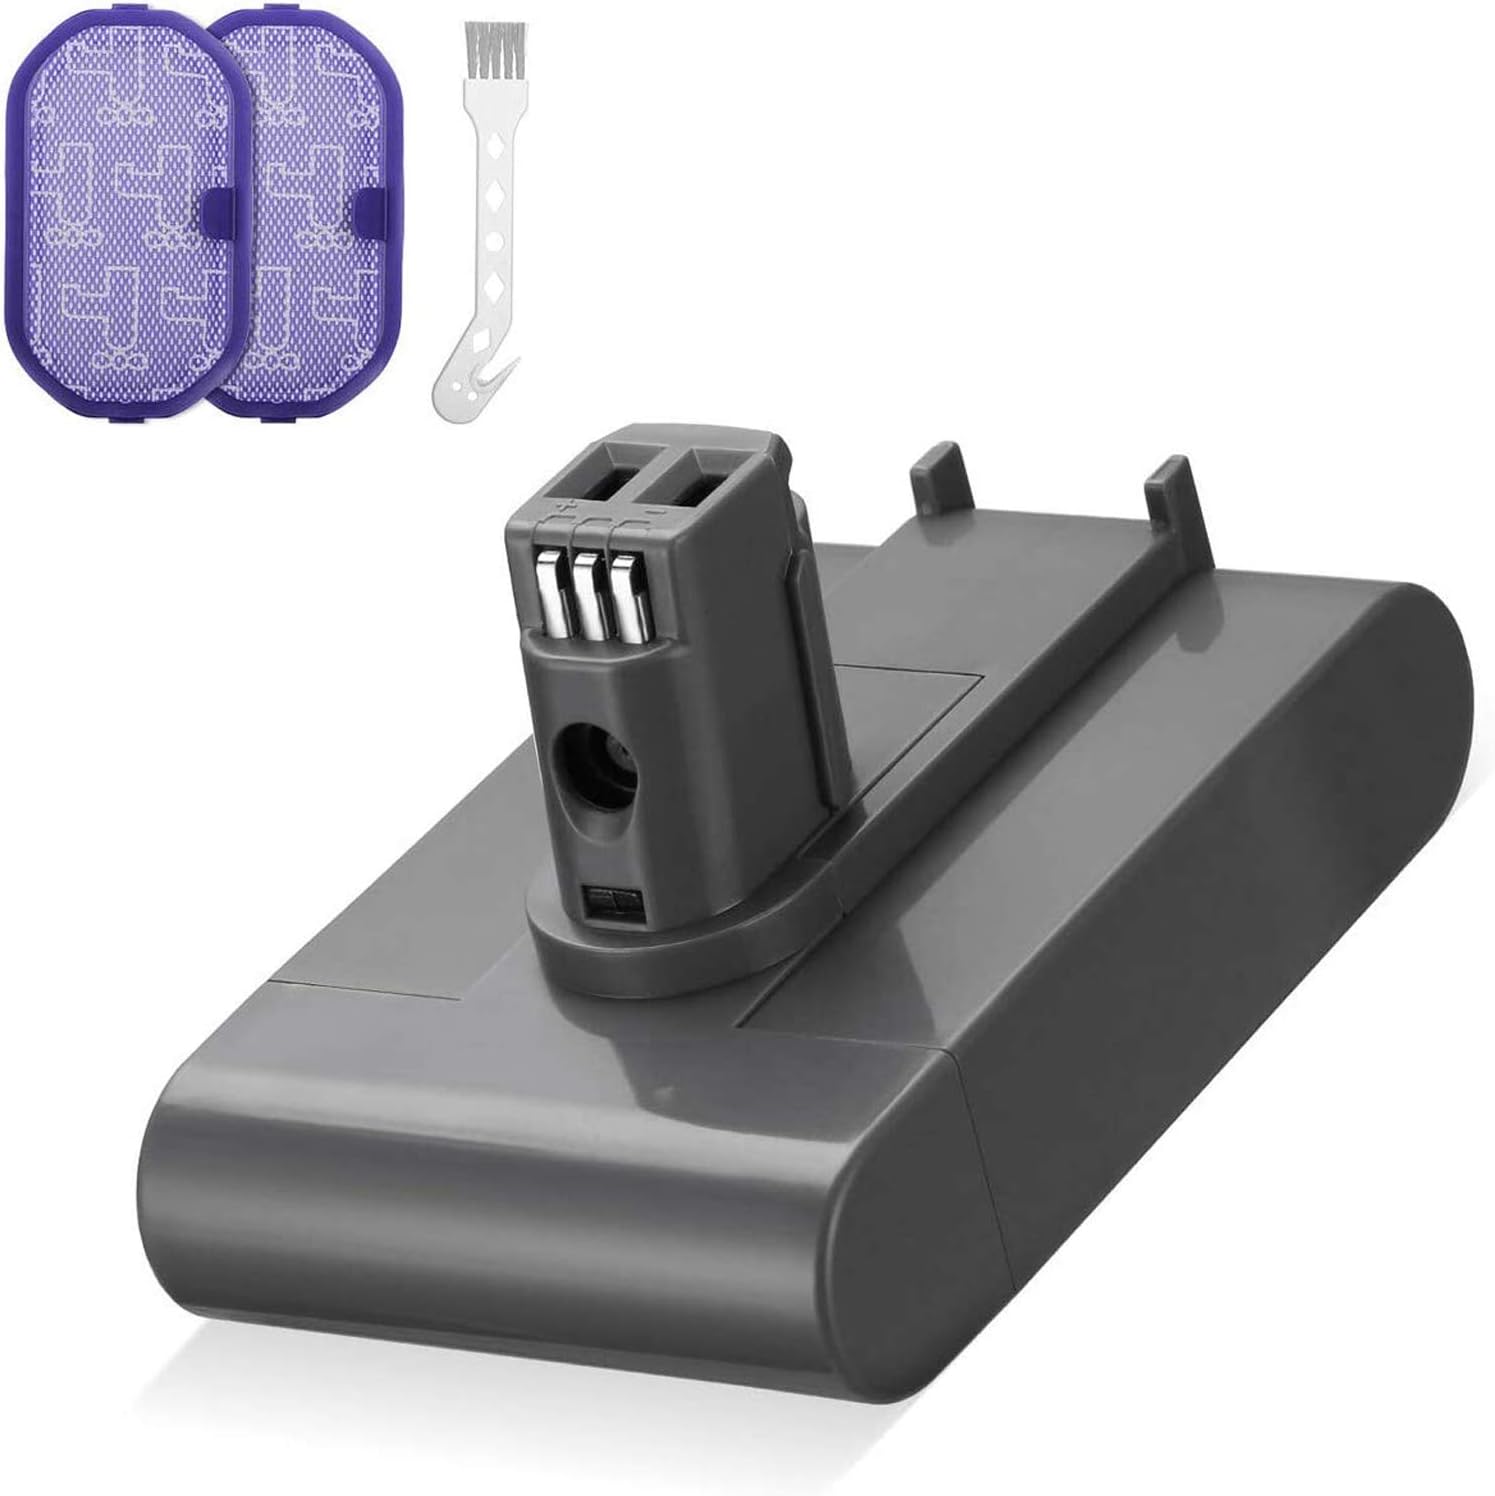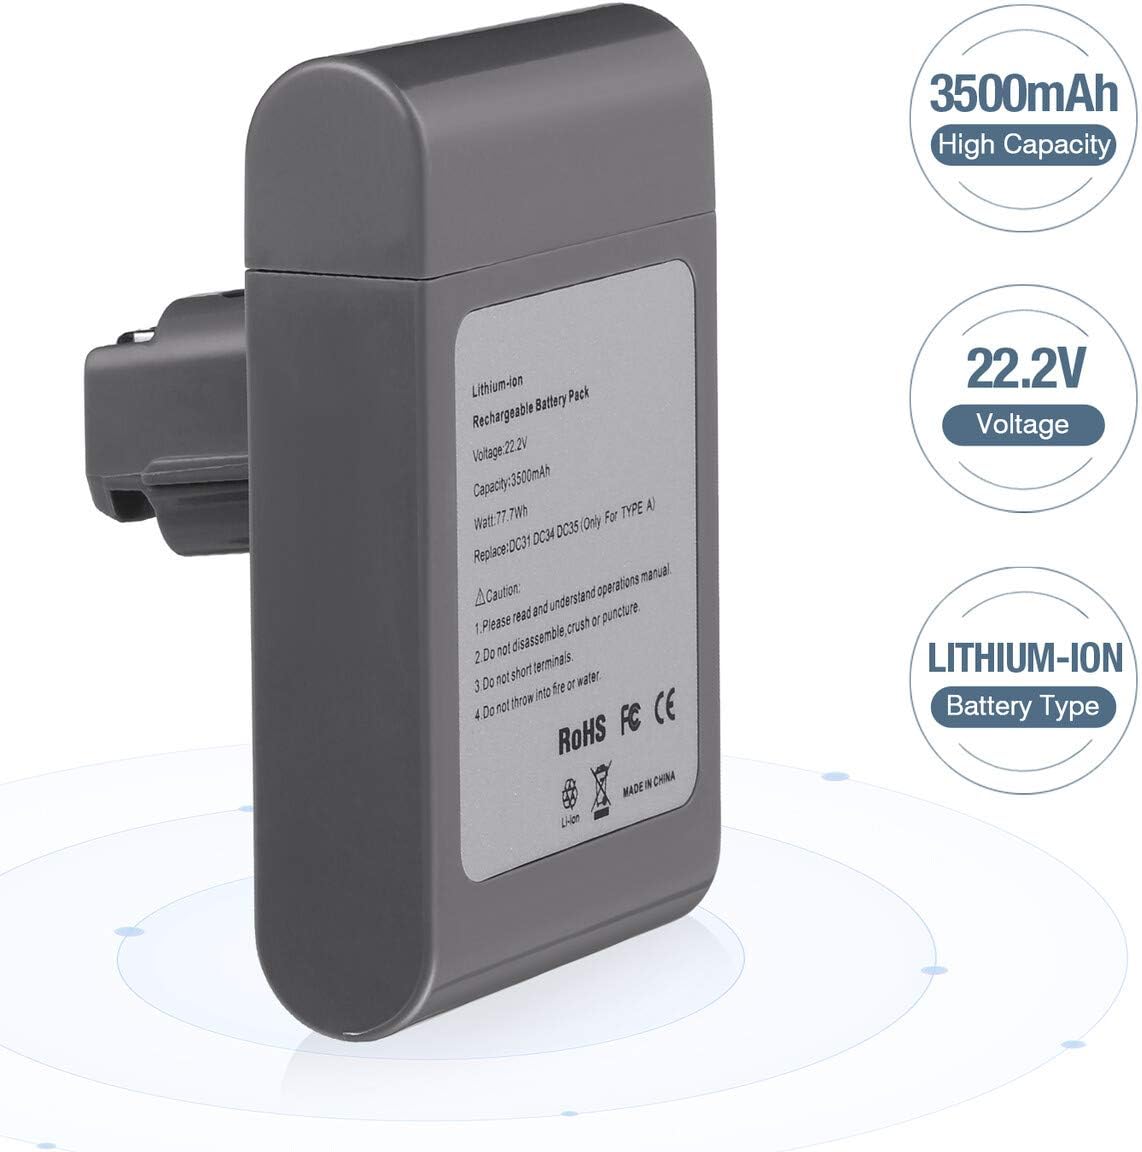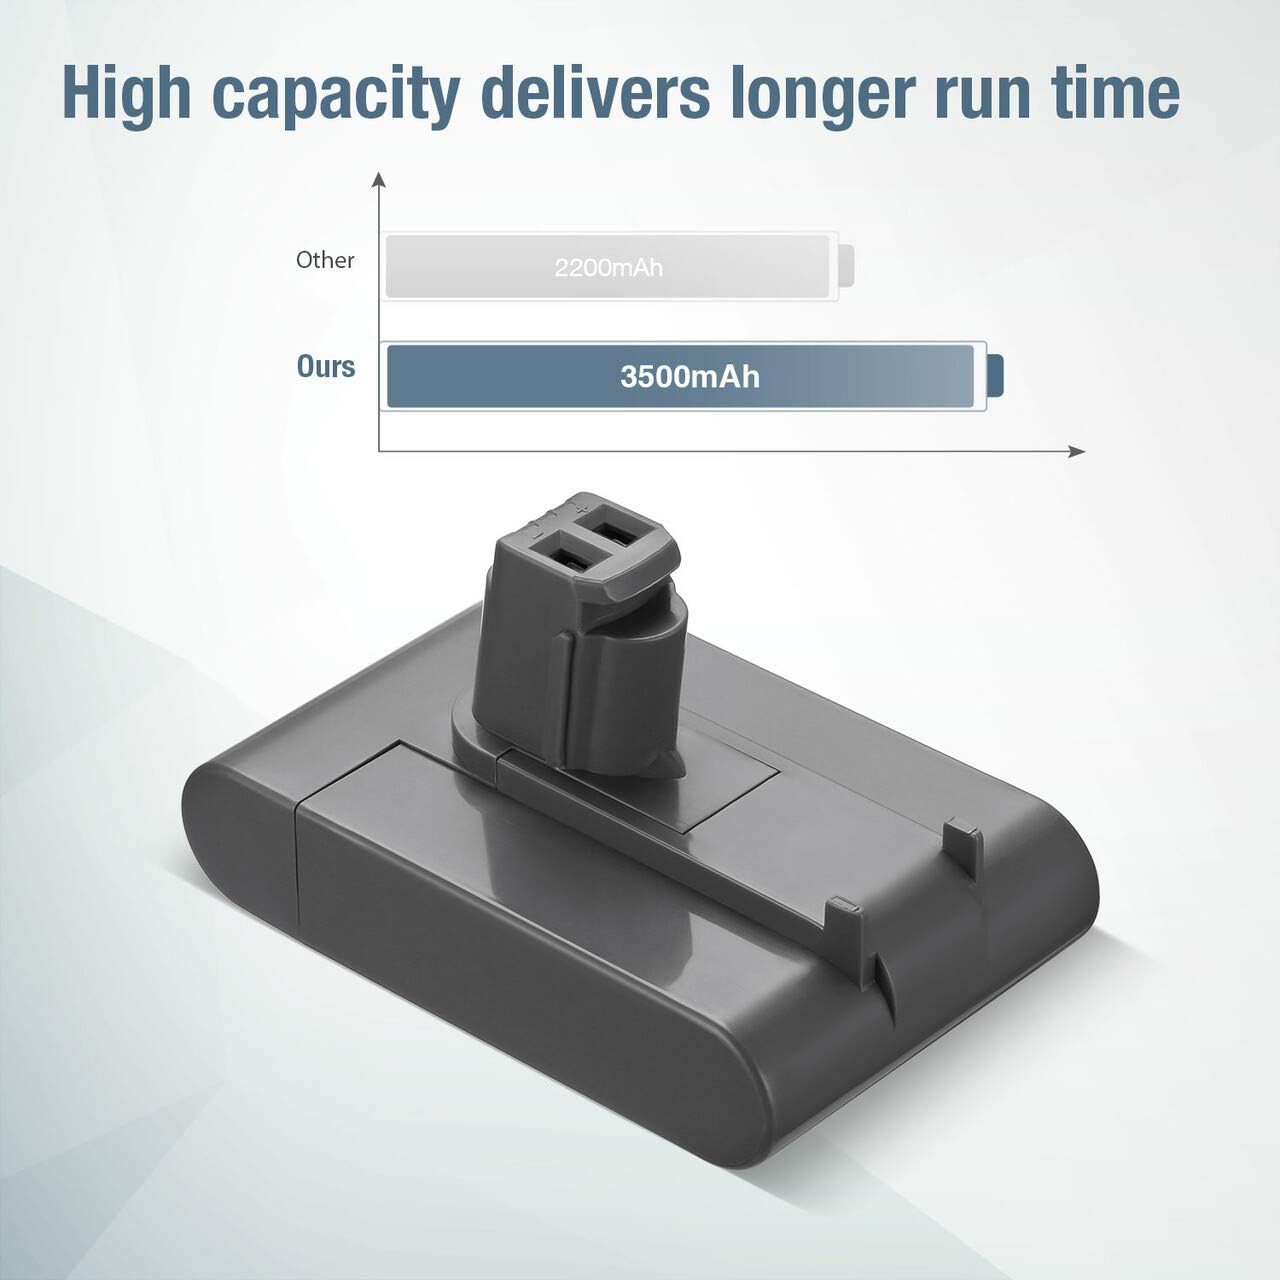
Dutyone 3.5Ah Type A Replacement Battery Compatible with DC31 DC34 DC35 DC44 (Not Fit Type B, DC44 MK2) 917083-01 22.2V Battery Vacuum with Two Filters
Category: Amazon Home
Dutyone 3.5Ah Type A Replacement Battery Compatible with DC31 DC34 DC35 DC44 (Not Fit Type B, DC44 MK2) 917083-01 22.2V Battery Vacuum with two filters Product Specification: Battery Type: Lithium-ionBattery Voltage : 22.2VBattery Capacity: 3500mAhBattery Color: GreyBattery Condition: New Compatible with Type A Handheld Vacuum Cleaner (Not fit the Part #: 17083-04) DC31, DC31 Animal, DC31 Animal Exclusive, DC34, DC35, DC45, DC44 (Not Fit DC44 MK2)17083, 17083-01, 17083-03, 17083-05, 17083-07, 17083-09, 17083-2811, 17083-4211, 17083-5211, 64167-1113, 64167-271317083-4910 917083, 917083-01, 917083-03, 917083-04, 917083-05, 917083-07, 917083-09, 917083-2811, 917083-4211, 917083-5211, 18172-01-04 Battery storage method: Keep battery away from heat and metal accessories.Give a full discharge and charge every month during storage time.Please don't stay battery on the charger unless in charging. Don't store in the damp and direct-sun exposure. Package Includes: 1 x 3.5Ah Replacement battery for DC312 x filters1 x brush1 x Battery User Manual
Features: Capacity:3500mAh, Battery Type: Lithium-ion, Voltage:22.2Volts, Watt:77.7Wh. Comes with 2pcs filters and 1pc brush. | Compatible with DC31 DC34 DC35 DC44 917083-01 17083-2811 18172-01-04 17083-4211 18172-0201 917083-03. (DO NOT Fit DC34 DC31 Type B 17083-04). | The Li-ion battery is no memory effect, can be charged or discharged as needed without loss of capacity, built-in over-charge, over-discharge, over-voltage, over-current and over-heating protections. | All our products are CE, FCC, ROHS certified, tested by manufacturer to match OEM cordless tools and chargers. | All the products come with 12 month quality services, 24*7 hours prompt customer services.